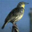
Label: bird